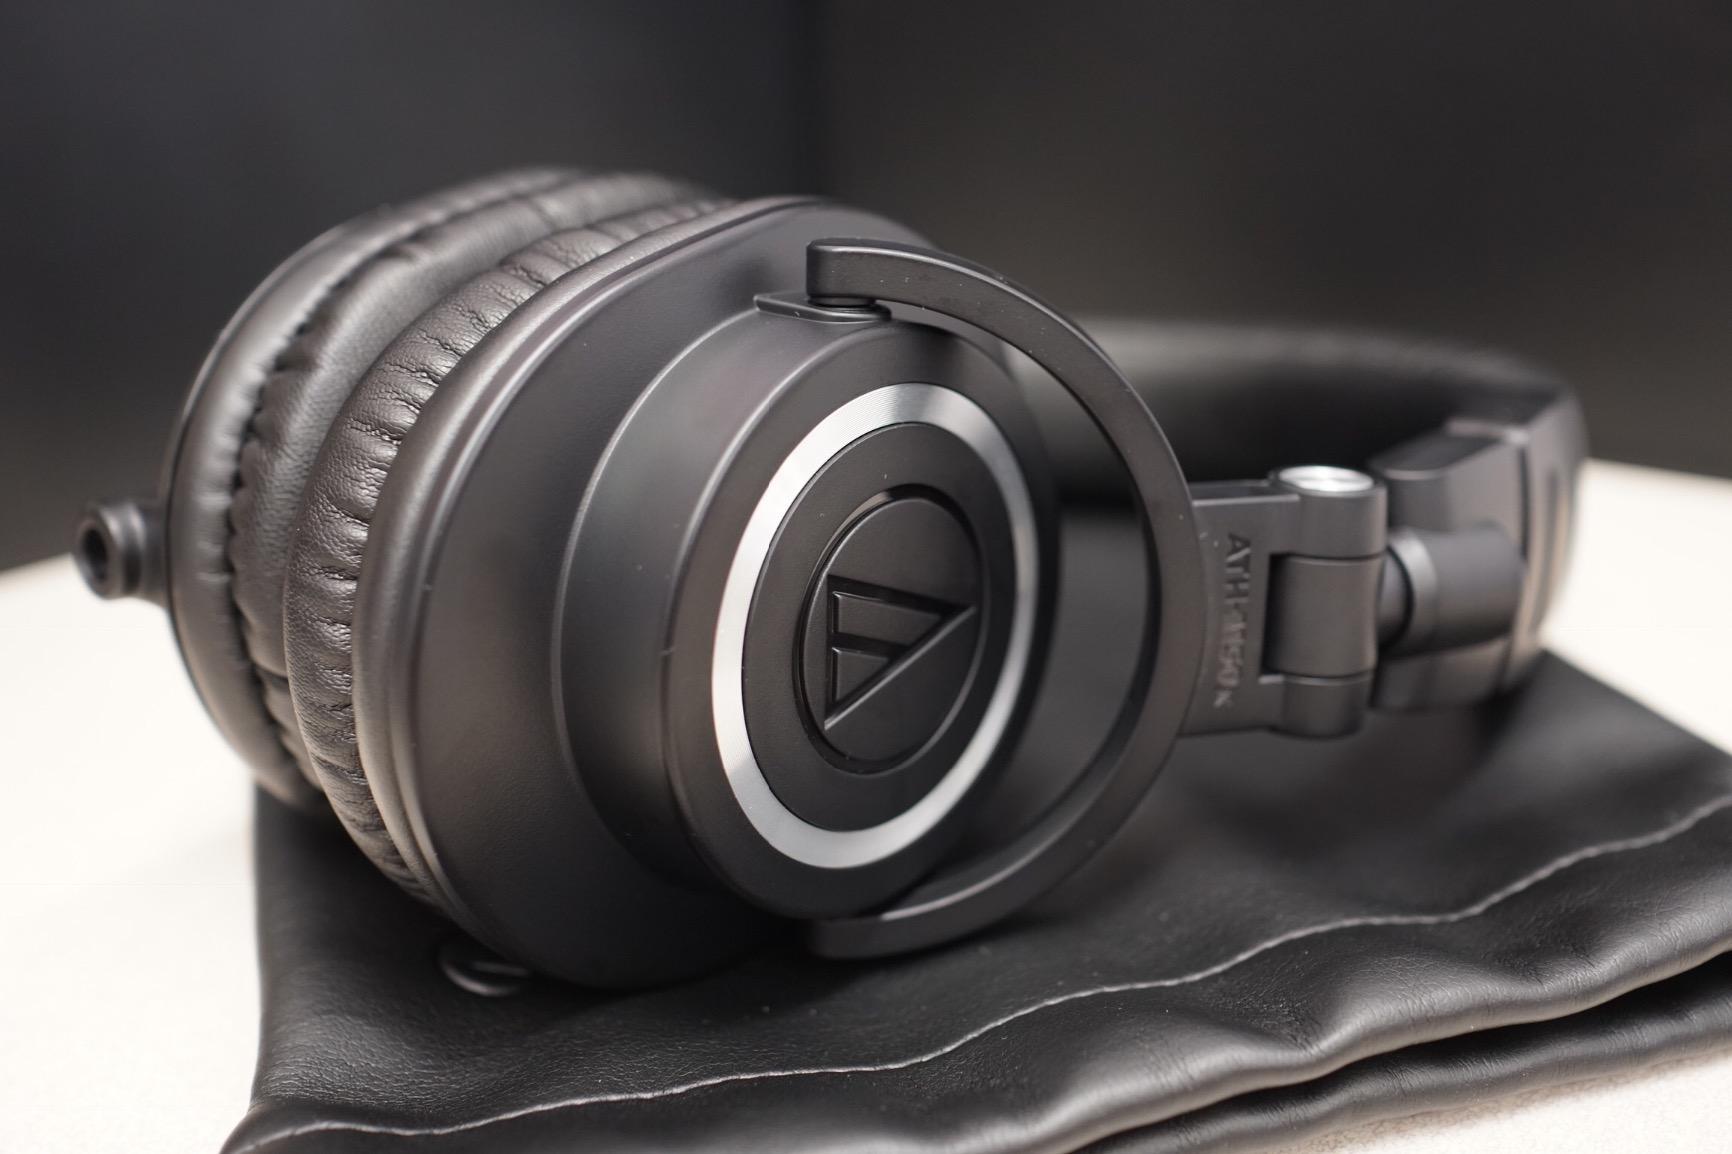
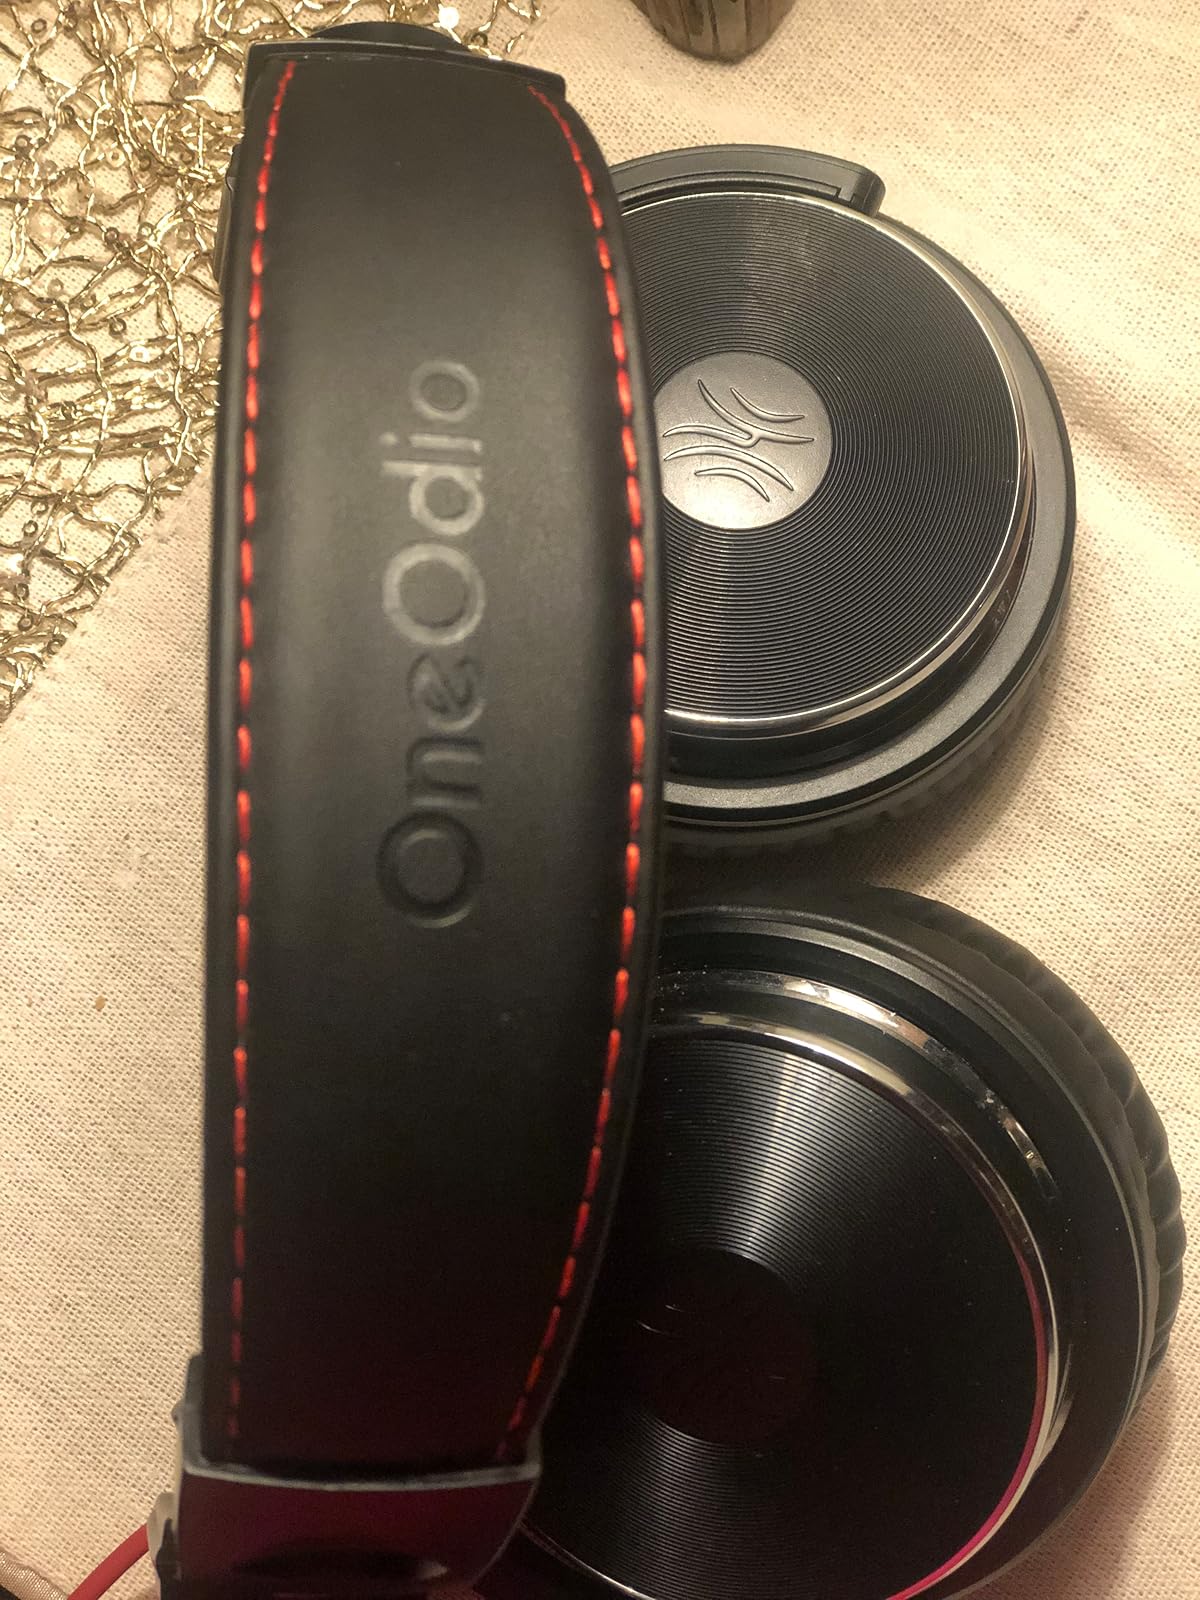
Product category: headphones
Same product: no